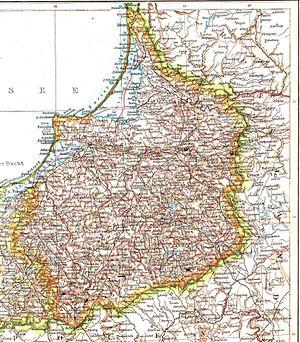
La Prusse-Orientale est une province allemande, aujourd'hui disparue, qui fit partie du royaume de Prusse de 1773 à 1824 et de 1878 à 1918, puis de l'État libre de Prusse de 1919 à 1945. Située au bord de la mer Baltique, entre la Vistule et le Niémen, sa capitale était la ville de Königsberg.